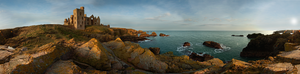
Le nouveau château de Slains ou château de Slains, en anglais New Slains Castle et Slains Castle, autrefois appelé Bowness, est un château en ruine du Royaume-Uni situé en Écosse, face à la mer du Nord, dans l'Aberdeenshire. Construit et modifié à partir de la fin du XVIᵉ siècle après la destruction du vieux château de Slains, il est abandonné et laissé à l'état de ruine au début du XXᵉ siècle.